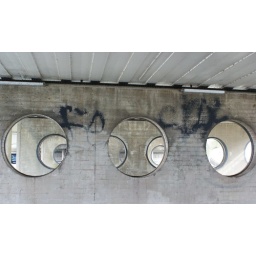
Spoorwegviaduct, ontworpen door Sybold van Ravesteyn. Railroad bridge in Utrecht.